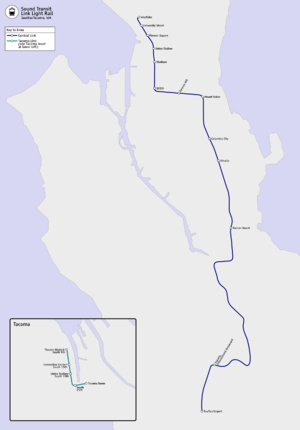
Le Métro léger de Seattle est le réseau de métros légers de la ville de Seattle, aux États-Unis. Il comporte deux lignes : la Tacoma Line et la Central Link